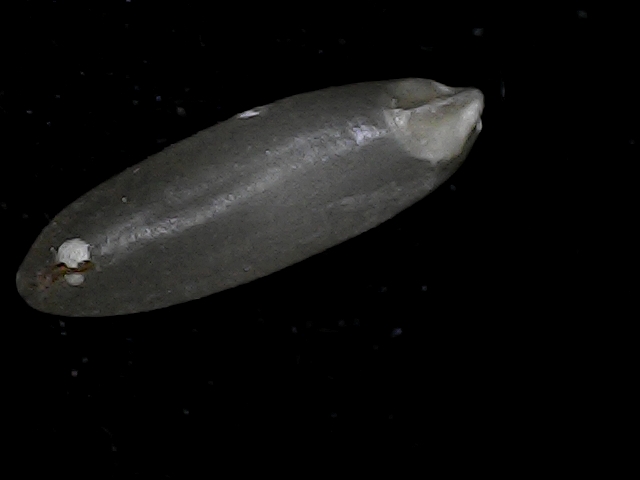
Rice variety: BD79